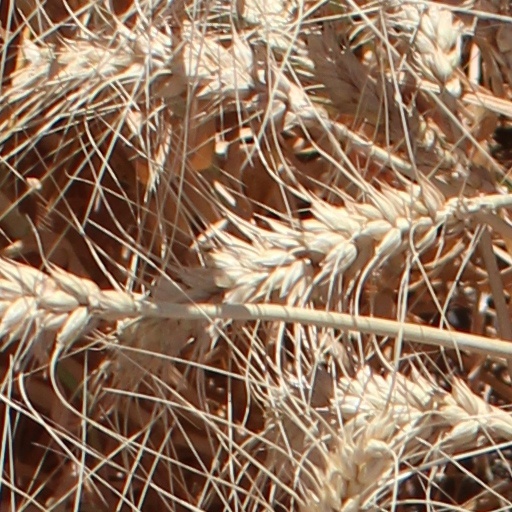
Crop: wheat